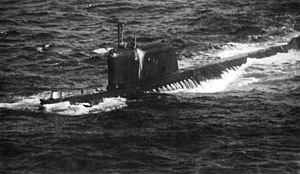
Le K-19 est le deuxième sous-marin nucléaire lanceur d'engins de la classe Hotel de la Marine soviétique. Entré en service fin 1960, il est le premier sous-marin soviétique à être équipé de missiles balistiques R-13. La conception et la construction du sous-marin sont accélérées, les Soviétiques étant désireux de rattraper le retard accumulé vis-à-vis des sous-marins américains. En effet, contrairement aux SNLE américains, les sous-marins soviétiques ne pouvaient tirer de missile balistique en immersion. Le dispositif de lancement sera modernisé par la suite. Il aura sept navires jumeaux.
Harrison Ford [ˈhæɹəsən fɔɹd] est un acteur américain, né le 13 juillet 1942 à Chicago.
Nikolaï Vladimirovitch Zateïev, né le 30 juin 1926 à Nijni Novgorod et décédé le 28 août 1998 à Moscou, est un sous-marinier russe et capitaine de premier rang dans la marine soviétique.
K-19 : Le Piège des profondeurs, ou K-19 : Terreur sous la mer au Québec est un film germano-canado-britannico-américain réalisé par Kathryn Bigelow, sorti en 2002.
Cette liste d'accidents nucléaires recense les accidents connus impliquant du matériel nucléaire. Dans certains cas, ces accidents ont causé des maladies et/ou des décès par contamination radioactive. D'autres cas ont causé des rejets accidentels de matériaux radioactifs, sans que des effets sanitaires n'aient pu y être formellement reliés. D'autres encore n'ont pas causé de contamination, et sont mentionnés ici à cause des tensions qu'ils ont suscitées.